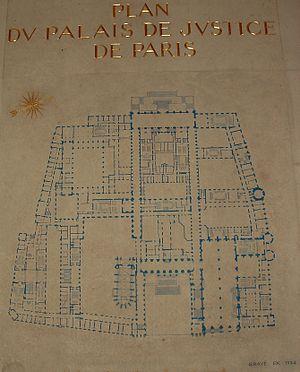
Le palais de justice de Paris — le Palais de Justice — est situé dans le 1ᵉʳ arrondissement de la capitale française, sur l’île de la Cité, avec une emprise au sol d'environ quatre hectares. Il abrite la cour d'appel de Paris, la cour d'assise spéciale et la Cour de cassation. Il entoure la Sainte-Chapelle, est contigu au 36, quai des Orfèvres et est voisin du tribunal de commerce, de la préfecture de police et du Barreau de Paris.